Mascha Mioni

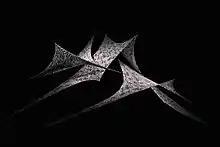
"Lismete": red and white Texaid plastic bags, cut, knitted, stretched, 20x10x10ft, installation at studio, photo: Carlos Rieder, Luzern

2014 Her major projects In 2014 were two large installations "Lismete" (30x15x10ft) and "Dance of Life"